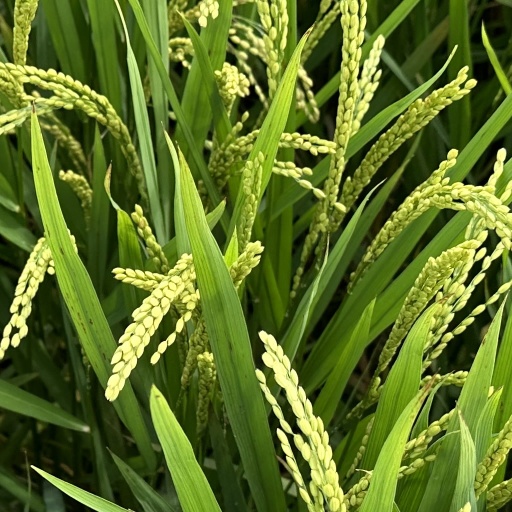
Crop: rice